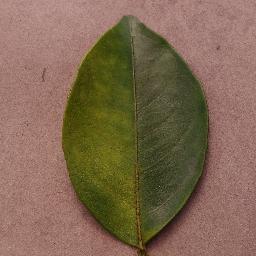
Label: Orange___Haunglongbing_(Citrus_greening)